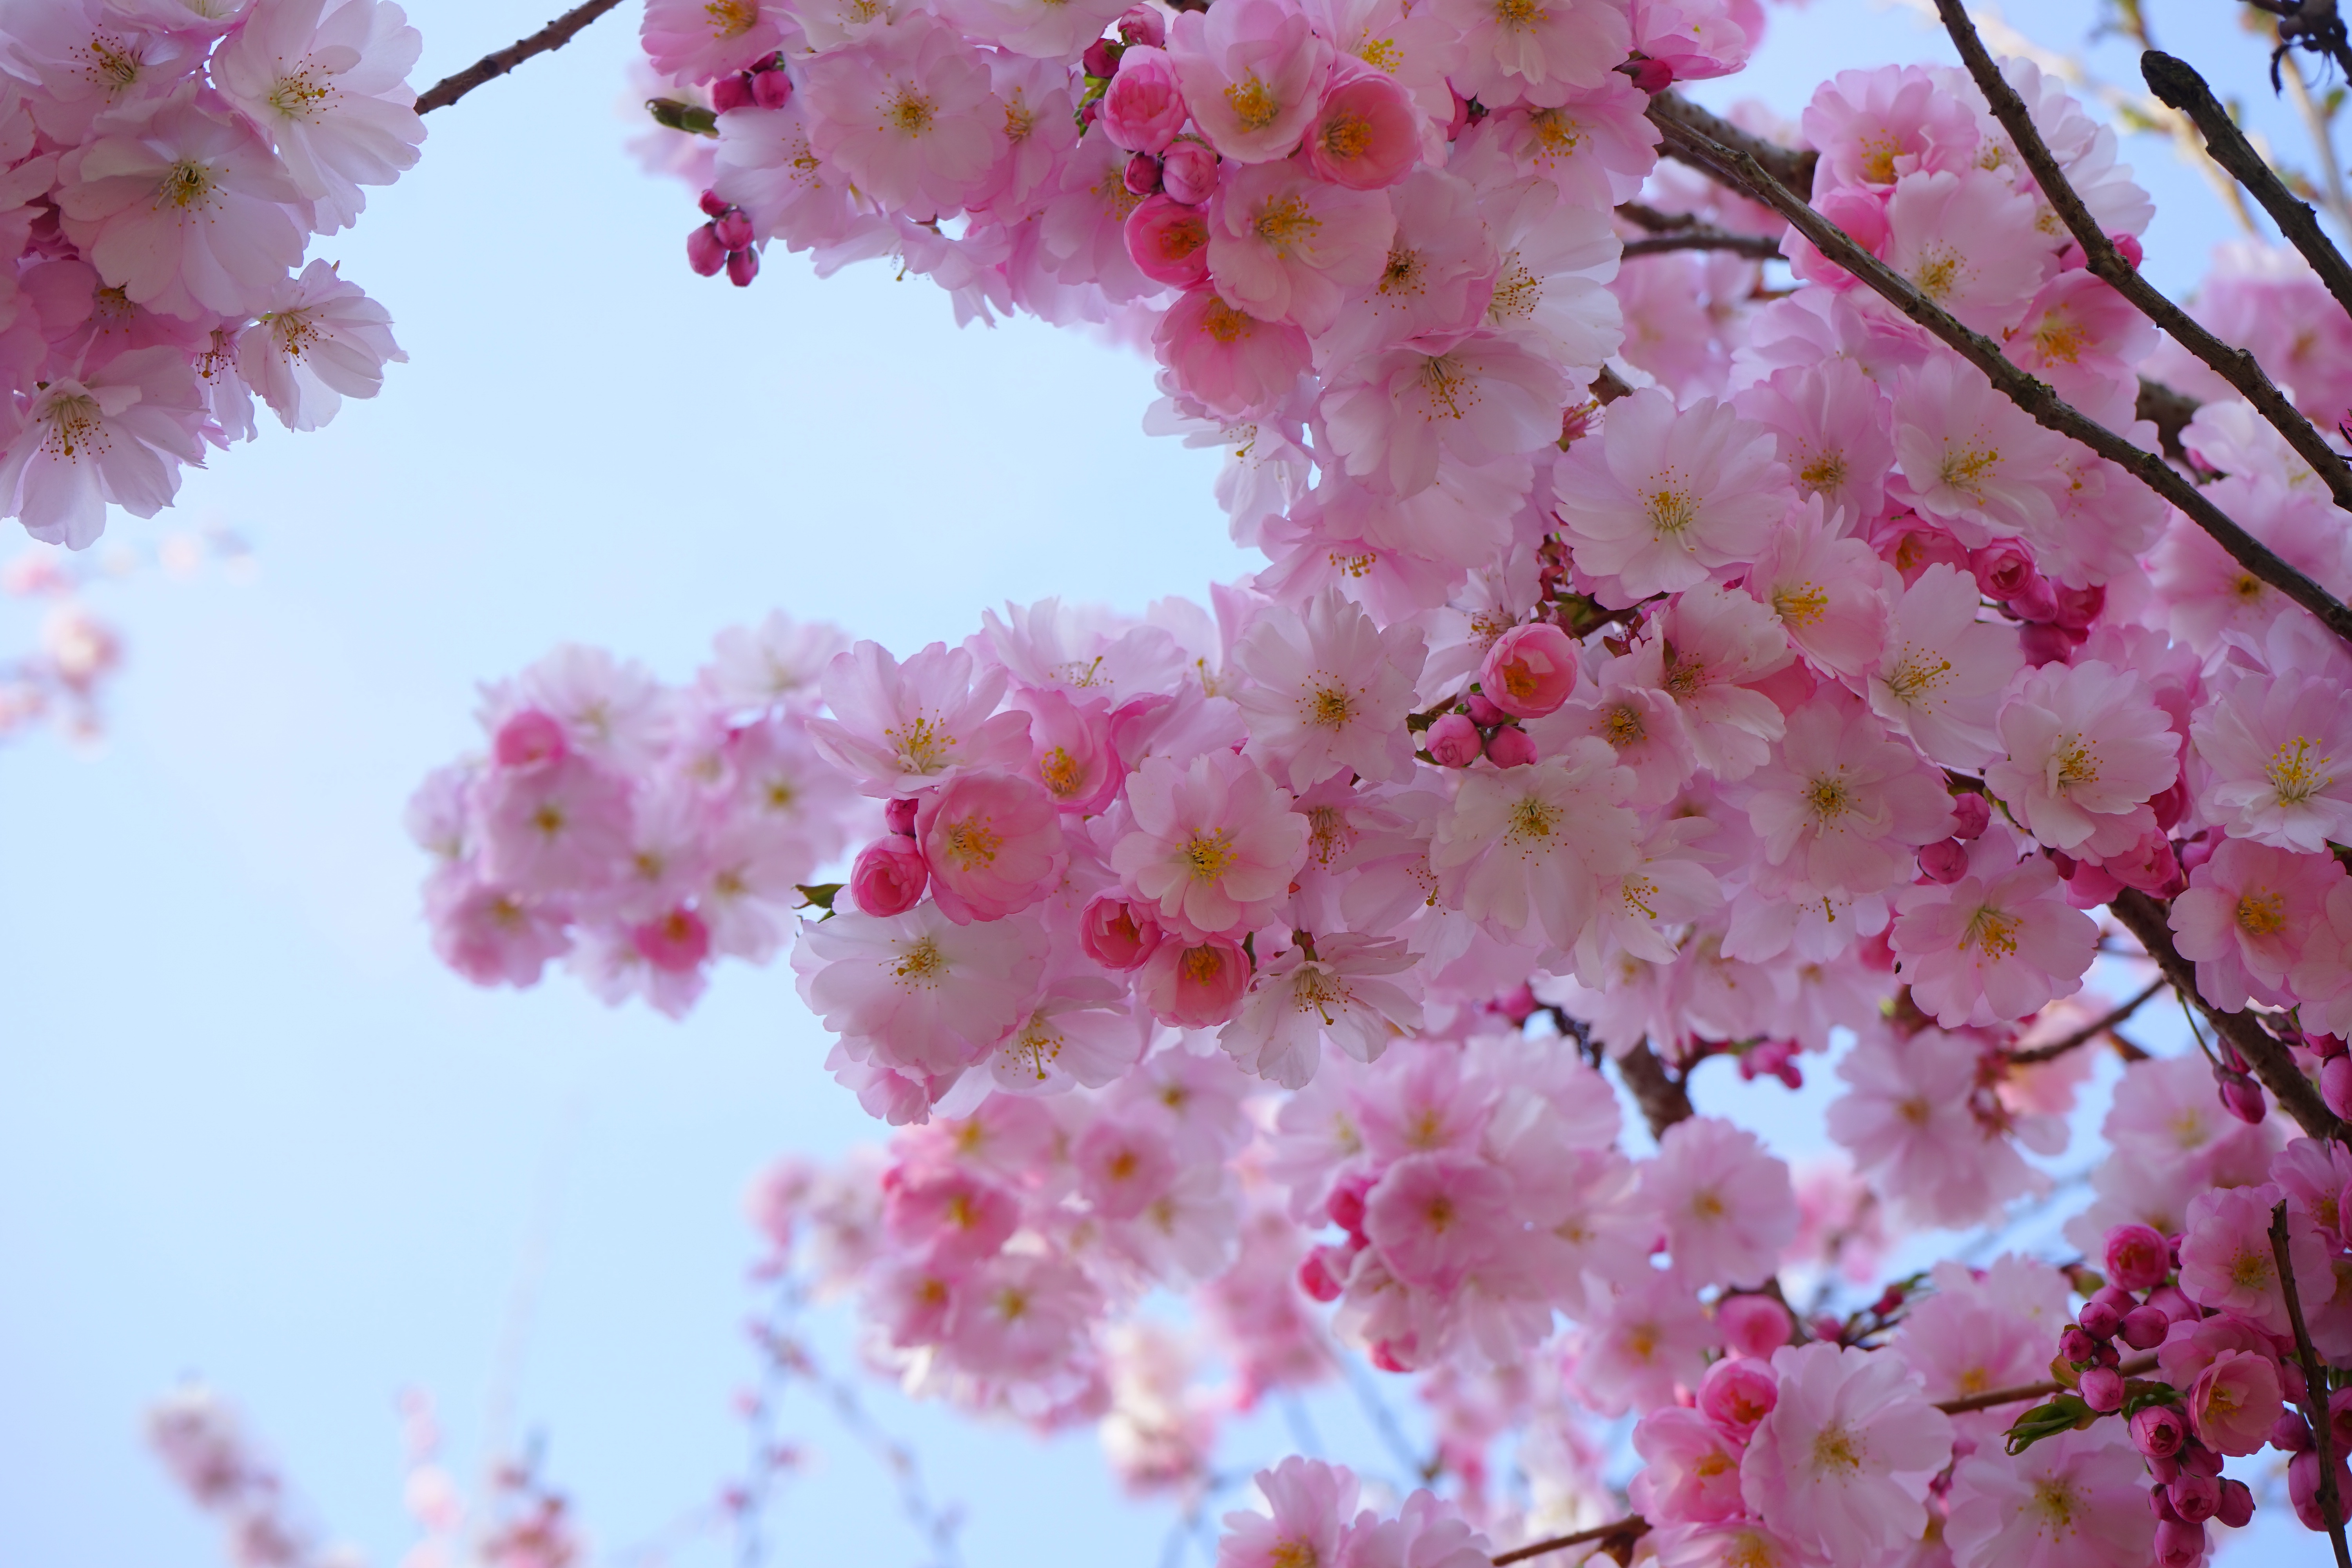
tree, branch, blossom, plant, flower, petal, bloom, spring, produce, color, colorful, pink, cherry blossom, flowers, bud, japanese cherry trees, cherry, flowering plant, japanese cherry, japanese flowering cherry, ornamental cherry